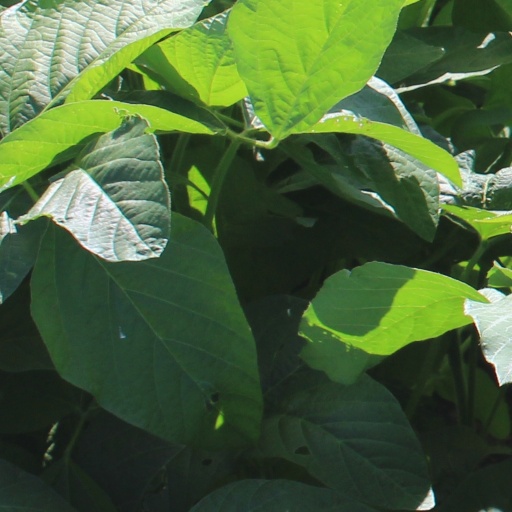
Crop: soybean